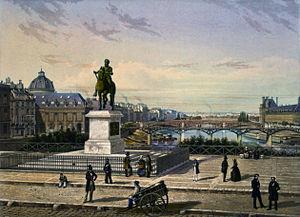
La place du Pont-Neuf se situe dans le 1ᵉʳ arrondissement de Paris.
Le pont des Arts, ou passerelle des Arts, est un pont traversant la Seine au centre de Paris.
Auguste Comte, né Isidore Marie Auguste François Xavier Comte le 19 janvier 1798 à Montpellier et mort le 5 septembre 1857 à Paris, est un philosophe français, fondateur du positivisme.